Question: What part of the storefront is seen?
Tambaya: Wani ɓangaren gaban shagon ake gani?
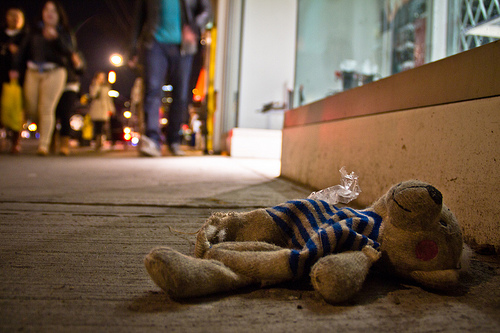
Answer: Window.
Amsa: Taga.